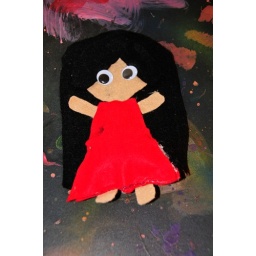
Girl in the red felt dress